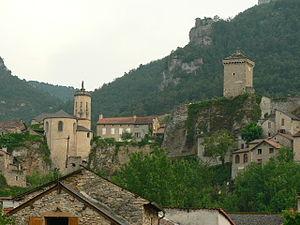
Village de Peyreleau (Aveyron, France)